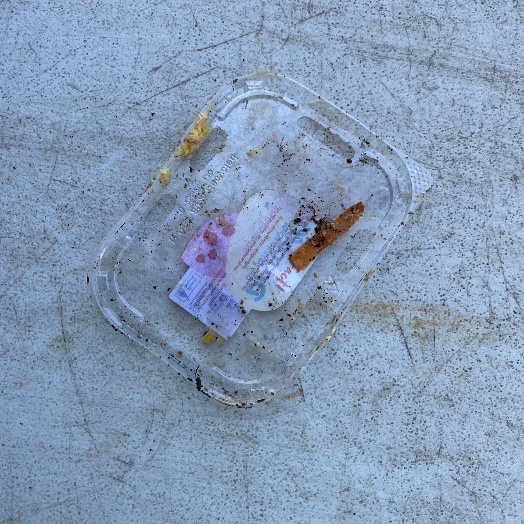
Label: Plastic